Kassopaia

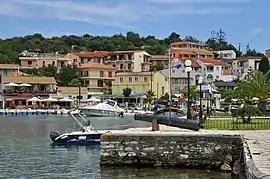
Kassiopi

Kassopaia is a former municipality on the island of Corfu, Ionian Islands, Greece. Since the 2019 local government reform it is part of the municipality North Corfu, of which it is a municipal unit. It is located in the northeasternmost tip of the island of Corfu. It has a land area of 33.749 km and a population of 2,281 (2021 census). The seat of the municipality was the village Gimari.